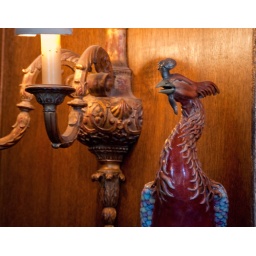
The bird is on the mantle of this enormous fireplace in the main ballroom at Fololi House